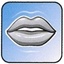
Concepts: Mouth
Taste